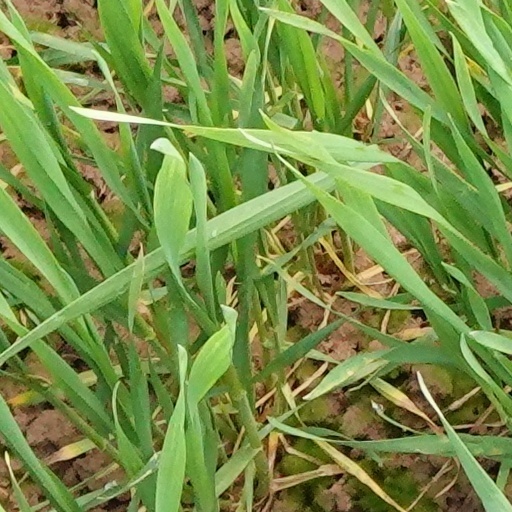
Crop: wheat